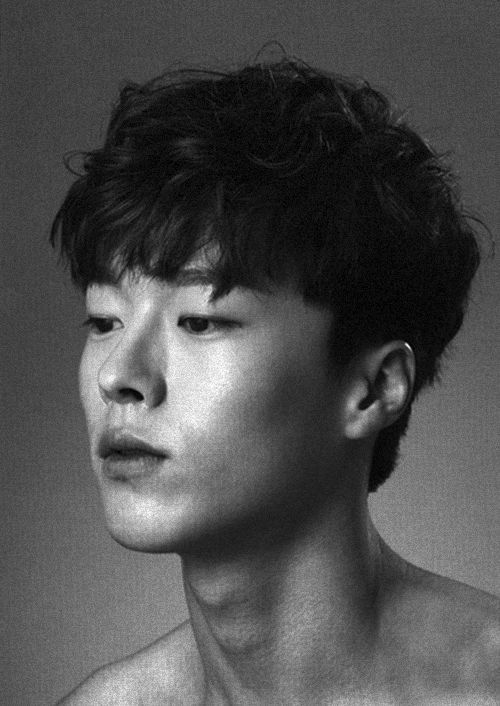
Label: Colored